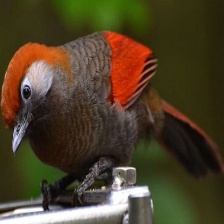
Species: RED TAILED THRUSH
Scientific name: NEOCOSSYPHUS RUFUS